Iván Almár

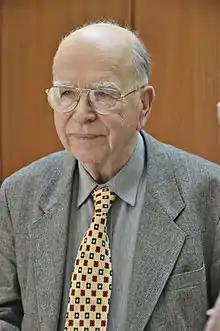
Mar.2011

Iván Almár (born April 21, 1932 in Budapest) is a Hungarian astronomer. He proposed the San Marino Scale as a means of assessing risks related to extraterrestrial communication. Almár also serves on the Advisory Council of METI (Messaging Extraterrestrial Intelligence). Asteroid 191856 Almáriván, discovered by Hungarian astronomer Krisztián Sárneczky at the Piszkéstető Station in 2004, was named in his honor. The official was published by the Minor Planet Center on 10 December 2011.